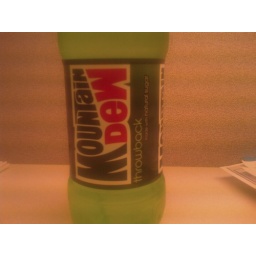
...if only it came in glass bottles